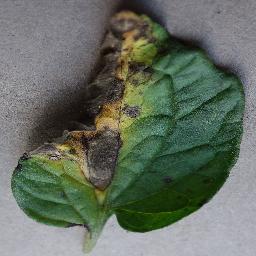
Label: Tomato___Early_blight